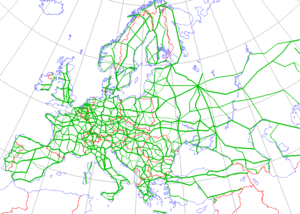
Europavej E4
E4 er en Europavej i Sverige til Finland.